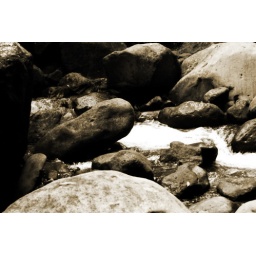
rocks and water in BW